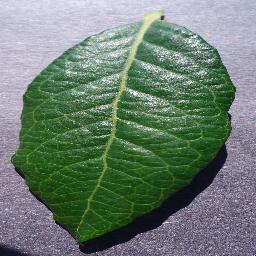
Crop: blueberry
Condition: healthy